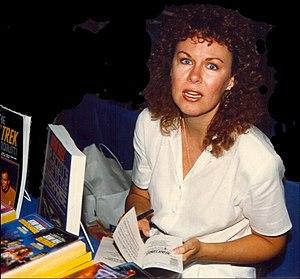
Jeanne M. Kalogridis, née le 17 décembre 1954 à Winter Haven en Floride, est une écrivain américaine de littérature vampirique. Sous le pseudonyme Jeanne M. Dillard, elle a écrit de nombreux romans dans l'univers Star Trek.